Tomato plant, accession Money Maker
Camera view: horizontal (90 deg, fisheye); turntable rotation: 120 degrees
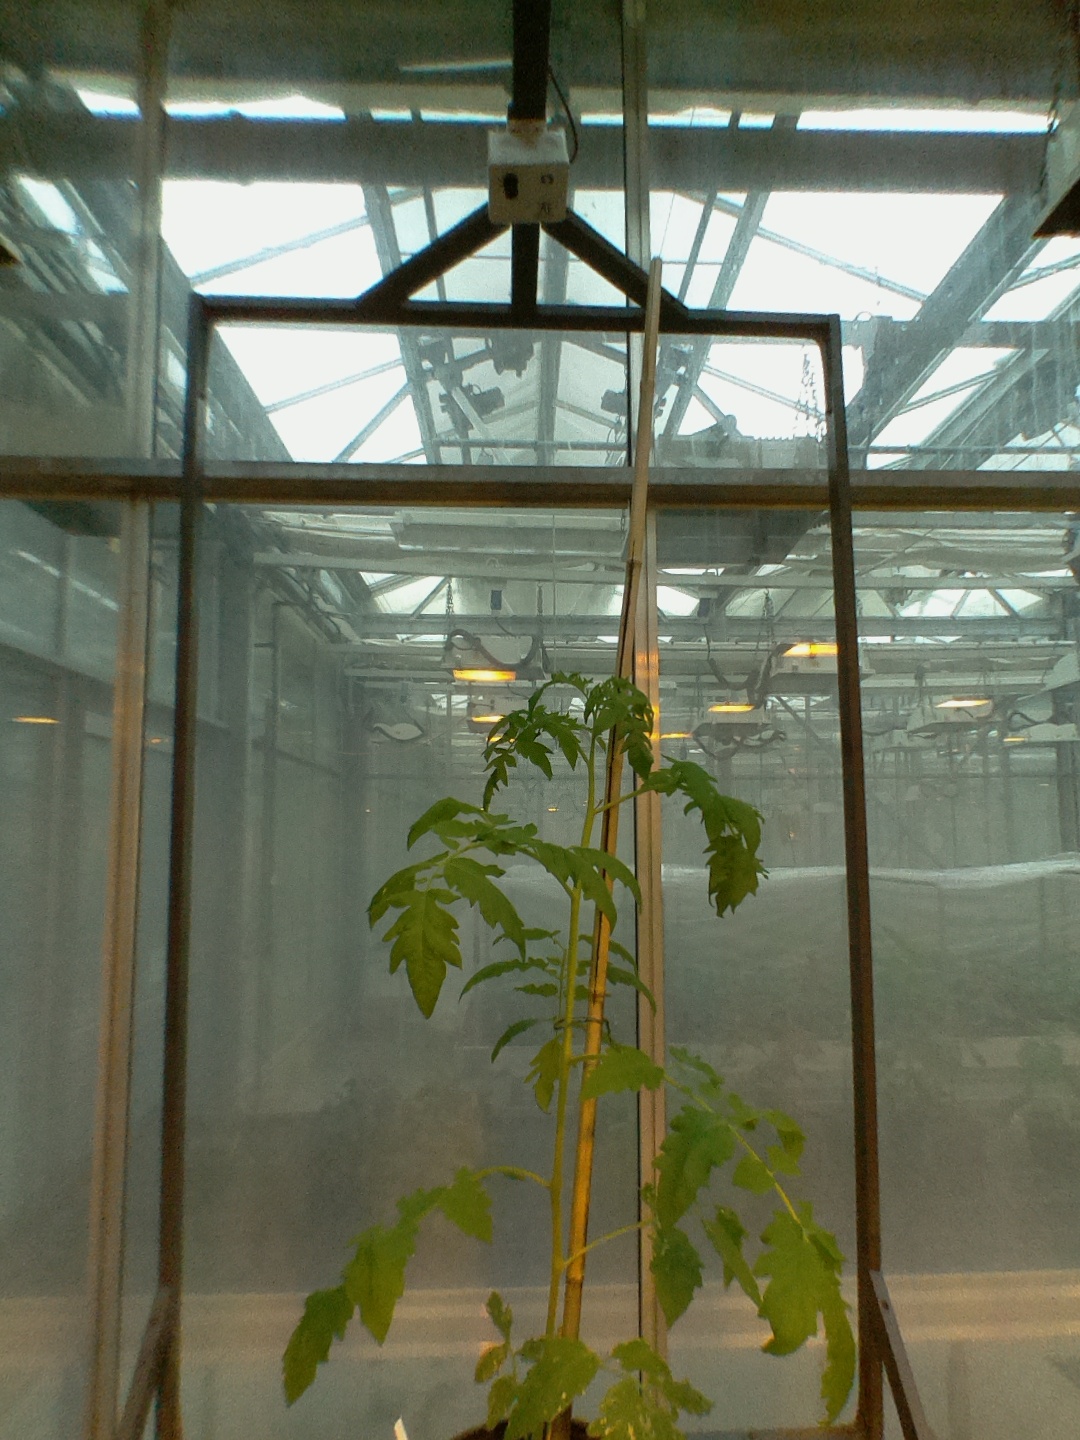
BBCH growth stage 15: 10 of true leaves visible